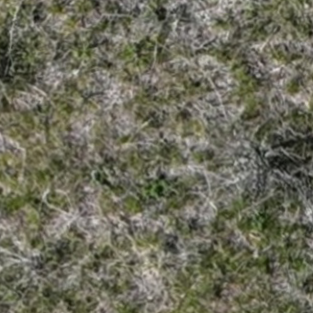
Month: may